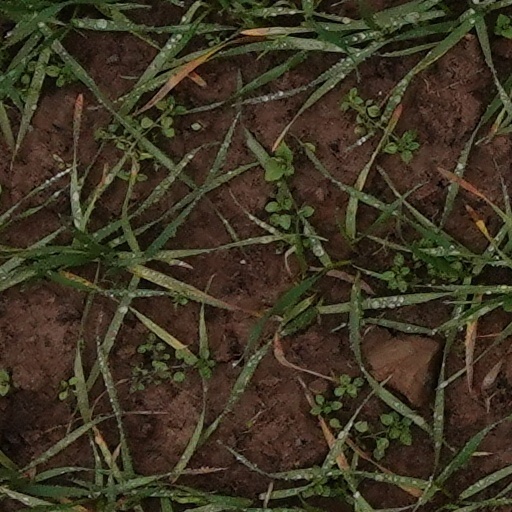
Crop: wheat